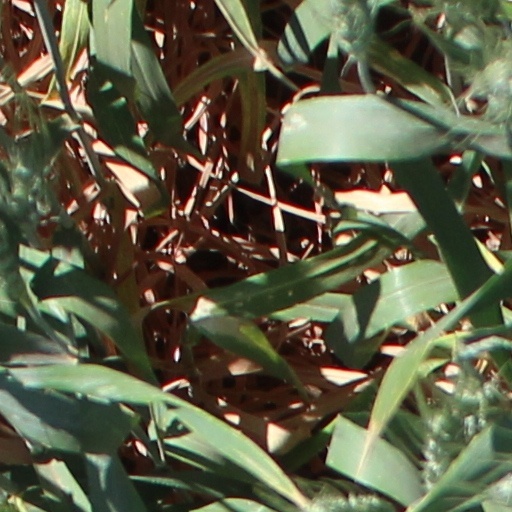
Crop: wheat